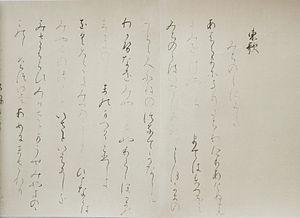
Le terme « Trésor national » est utilisé depuis 1897 pour désigner les biens les plus précieux du patrimoine culturel du Japon